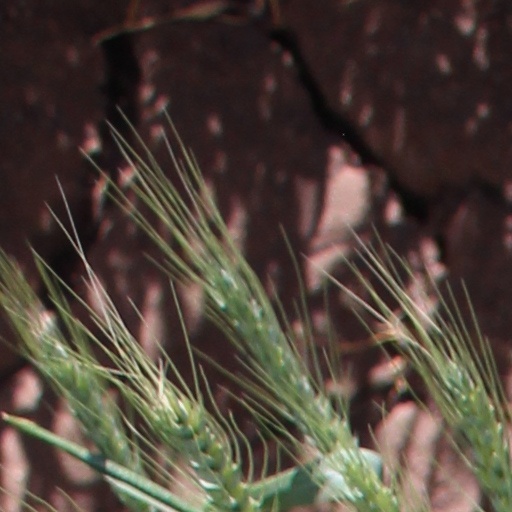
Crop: wheat